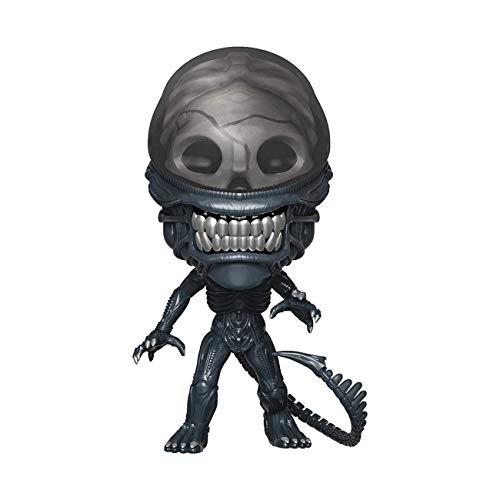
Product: Funko Pop! Movies: Alien 40th - Xenomorph
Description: From alien 40th, Xenomorph, as a stylized POP vinyl from Funko.
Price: $9.50
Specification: ProductDimensions:2.5x2.5x3.8inches|ItemWeight:5.3ounces|ShippingWeight:5.3ounces(Viewshippingratesandpolicies)|ASIN:B07KPT76JZ|Itemmodelnumber:37743|Manufacturerrecommendedage:6yearsandup